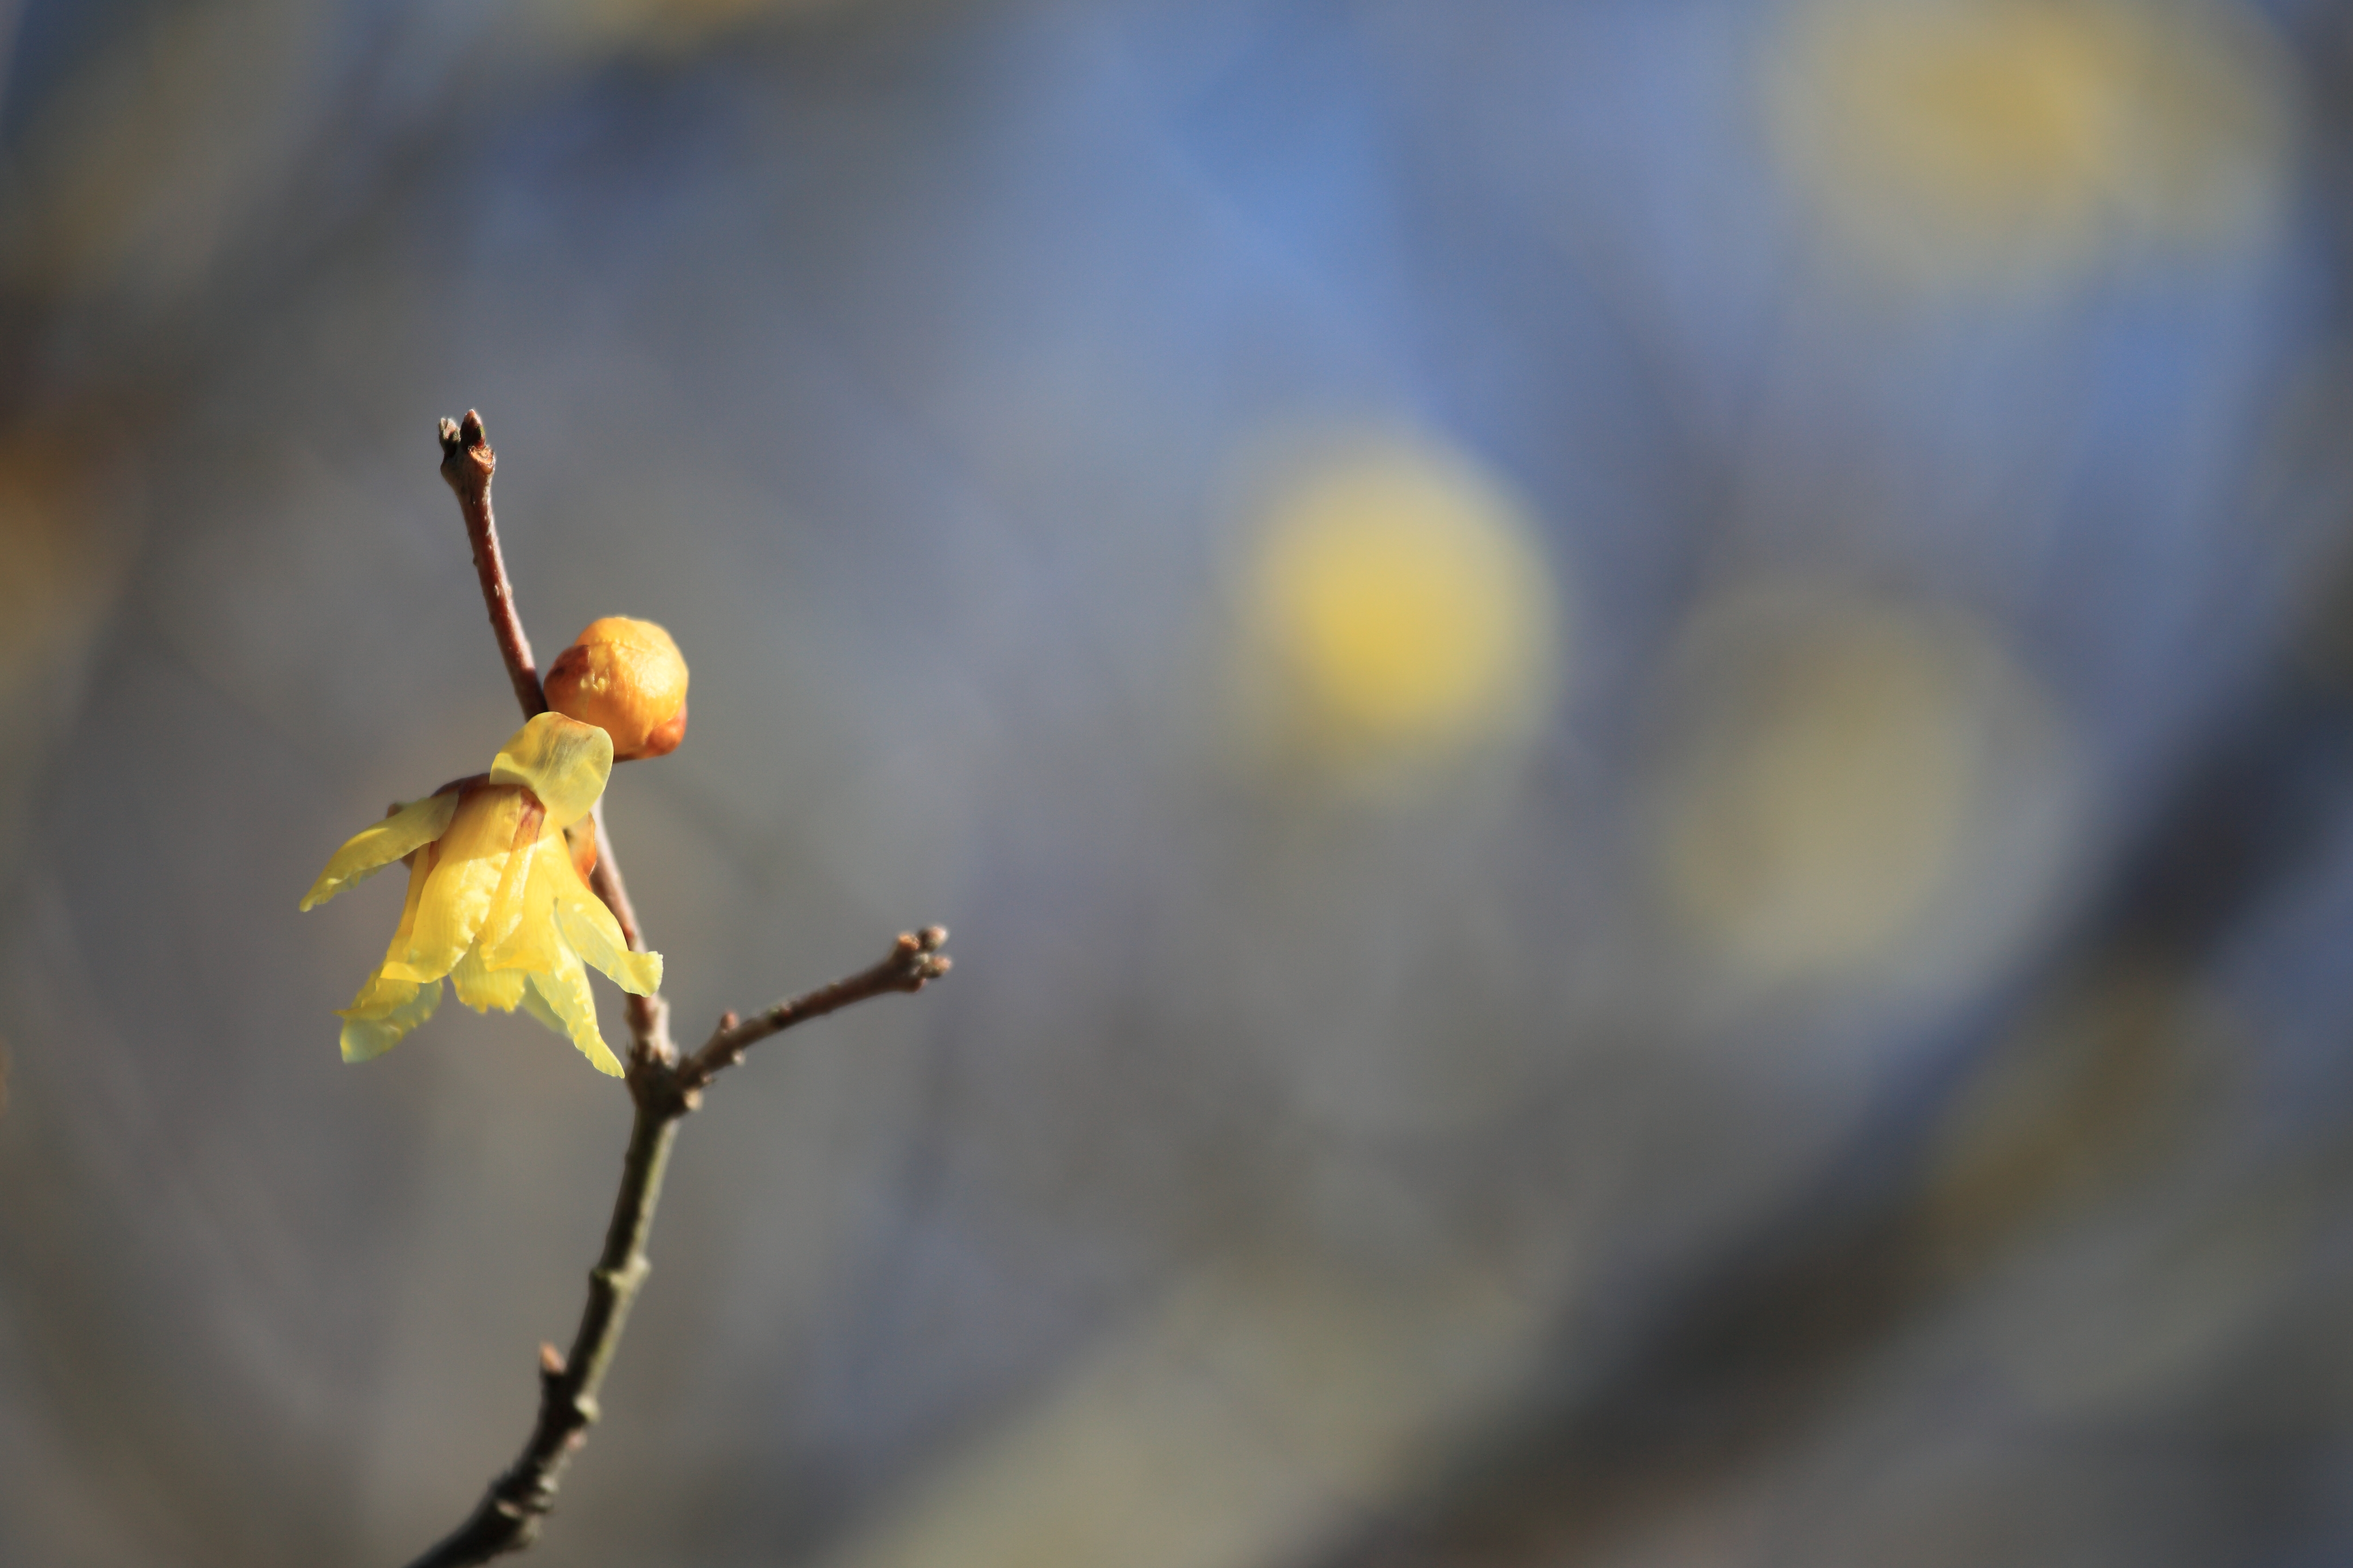
nature, branch, blossom, winter, plant, photography, sweet, sunlight, leaf, flower, high, autumn, yellow, flora, wildflower, close up, cool image, 5d, hires, markii, hi, res, resolution, chimonanthus, macro photography, plant stem